Scelidosaurus

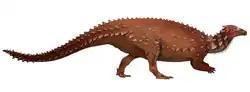
Life restoration showing bipedal posture, as indicated by a fossil trackway

The skull consists of bony outgrowths covering much of its surface, accompanied by separate bony plates encircling the upper portion of the eye socket and forming a pair of horns that extend upward and backward from the rear of the skull. The neck had at each side two rows of large scutes. The osteoderms of the lower neck row were very large, flat and plate-like. In this area the dermal armor includes a framework of deep foundational plates beneath more superficial bony elements. These foundational plates function as growth zones and anchors for their overlying components, thickening and spreading as they grow. The first osteoderms of the top neck rows formed a pair of unique three-pointed scutes directly behind the head. These points seem to have been connected by tendons to the rear joint processes, the postzygapophyses, of the axis vertebra.